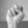
ASL letter: N